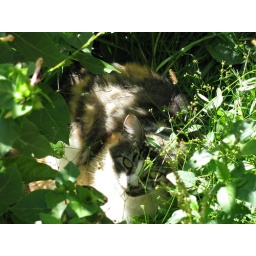
A cat in the forest